March 1998 lunar eclipse

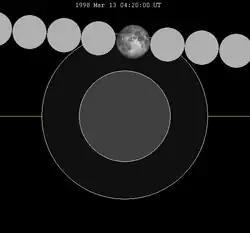
The Moon's hourly motion shown right to left

A penumbral lunar eclipse occurred at the Moon’s ascending node of orbit on Friday, March 13, 1998, with an umbral magnitude of −0.3824. A lunar eclipse occurs when the Moon moves into the Earth's shadow, causing the Moon to be darkened. A penumbral lunar eclipse occurs when part or all of the Moon's near side passes into the Earth's penumbra. Unlike a solar eclipse, which can only be viewed from a relatively small area of the world, a lunar eclipse may be viewed from anywhere on the night side of Earth. Occurring about 2.3 days before apogee (on March 15, 1998, at 12:40 UTC), the Moon's apparent diameter was smaller.